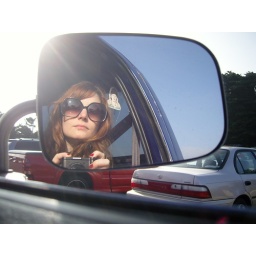
sideview mirrors are huge in bessie, the new truck